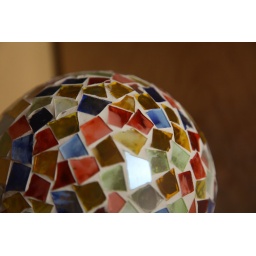
A ceramic ball covered in glass that my mom has sitting on a bookshelf.